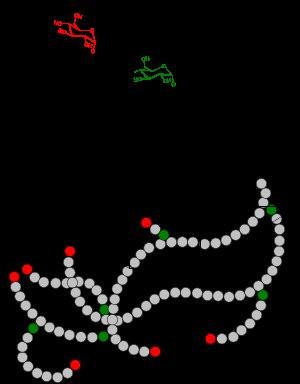
Le glycogène est un glucide complexe polymère du glucose. Il consiste en une chaîne de glucose lié en α et est branché en α tous les huit ou douze résidus. Il est utilisé par les animaux pour stocker de l'énergie chimique et permet de libérer rapidement du glucose au même titre que l'amidon chez les végétaux.